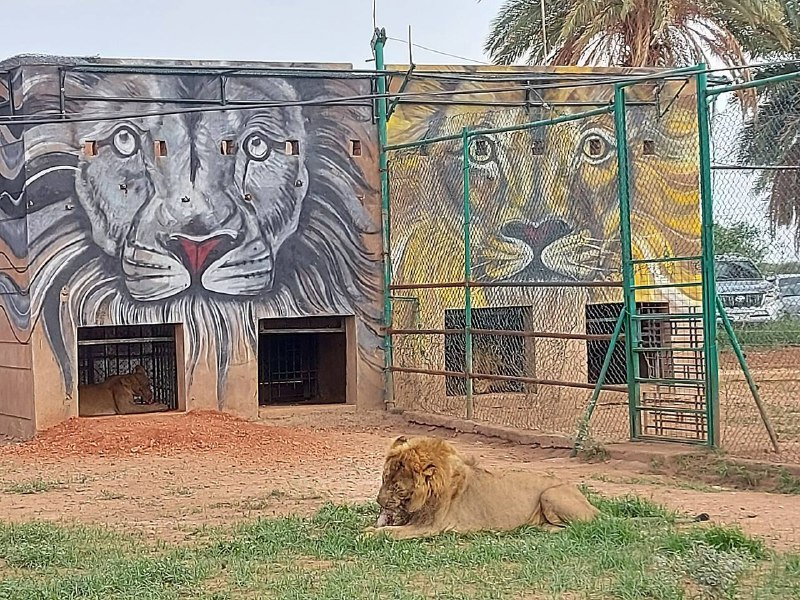
الوصف بالفصحى: أسد مستلقي داخل قفص فوق العشب وخلفه جدران مرسوم عليها أسد
الوصف بالعامية السودانية: أسد قاعد في قفص فوق النجيلة و وراه حيطان مرسوم فيها اسد
التصنيف: Agriculture & Livestock